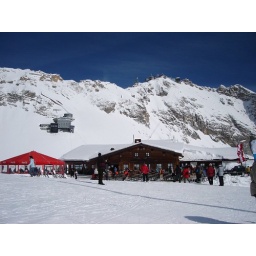
This is another shot of the lodge. The red tent beside it was an outdoor bar that was branded CocaCola.